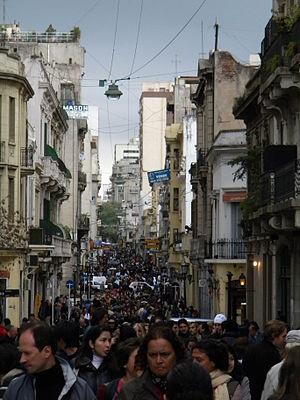
San Telmo est un des quartiers les plus anciens de la ville de Buenos Aires en Argentine.